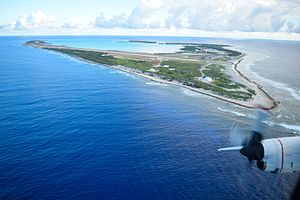
Wake Island
Wake Island juni 2015
Wake Island er en atol i Stillehavet cirka 3400 km vest for Hawaii. Territoriet har tidligere været kaldt Halcyon Island. Atollen administreres af USA's indenrigsministerium som et uorganiseret, uindlemmet oversøisk territorium og indgår blandt USA's ydre småøer. Territoriet har et totalareal på 7,4 km² og har 150 indbyggere i 2014. Wake Island styres af flyvevåbenet, og alle indbyggere er ansat i enten flyvevåbenet eller hæren. Flyvevåbenet driver en flyvestation og hæren et raketsystem på atollen.